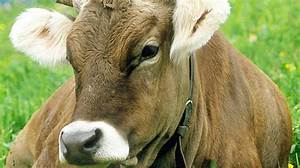
Label: mucca